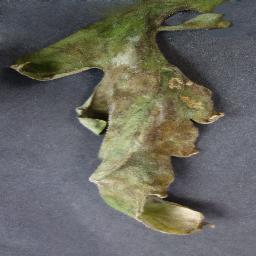
Label: Tomato___Late_blight